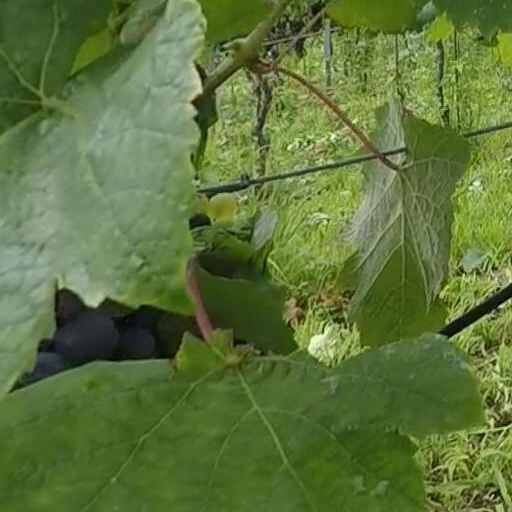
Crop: grape